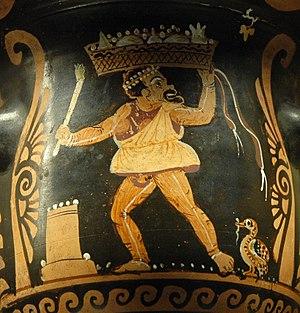
Acteur d'une comédie phlyaque portant un panier. Face A d'un cratère en cloche, v. 360–350 av. J.-C., découvert à Paestum.